SEIU United Healthcare Workers West

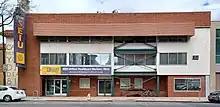
Office in Oakland, California

The SEIU United Healthcare Workers West (SEIU-UHW) is a statewide local union of the Service Employees International Union in California in the United States. In 2020, it had 97,000 members, down from nearly 150,000 in 2013.